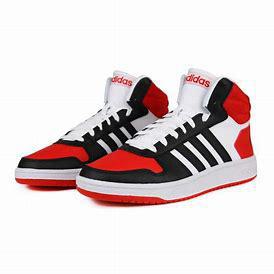
Brand: adidas
Model: neo Adidas NEO Hoops 2